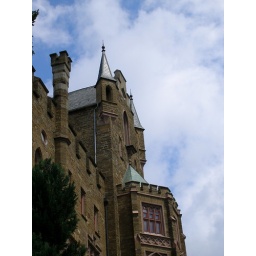
strolling around the castle I found some beautiful architecture. I like those window details so much